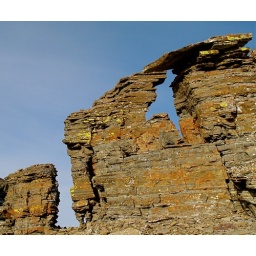
A door and window in the rock